Keszthely culture

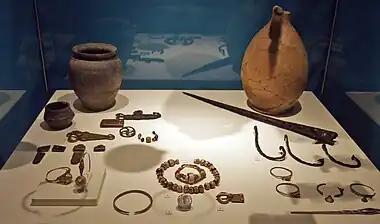
Archaeological remains of the Keszthely culture.

The Keszthely culture was a mixed Romanised population-Germanic-Avar, Christian enclave located in present-day Hungary, from the 6th century until the first half of the 7th century. These people could be found near the northern part of Lake Balaton and around Keszthely in a roughly 30 km area. The culture had faded out by the 7th century.